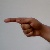
The image shows a hand gesture representing the letter 'G' in Indian Sign Language.